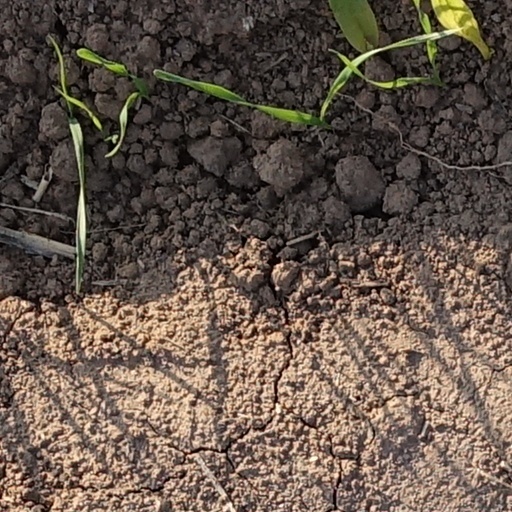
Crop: wheat